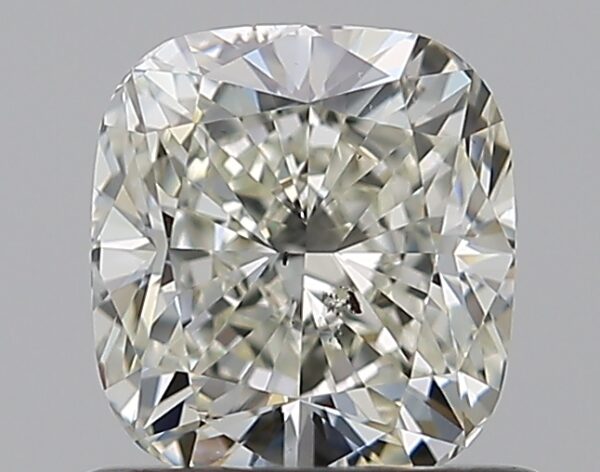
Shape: cushion
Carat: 0.9
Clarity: SI1
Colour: K
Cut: EX
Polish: EX
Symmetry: VG
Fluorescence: N
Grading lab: GIA
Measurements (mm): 5.68 x 5.27 x 3.62